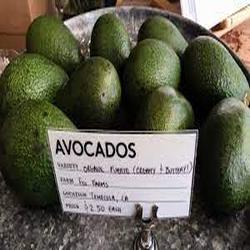
Label: Avocado